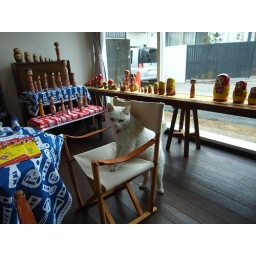
white cat in the shop